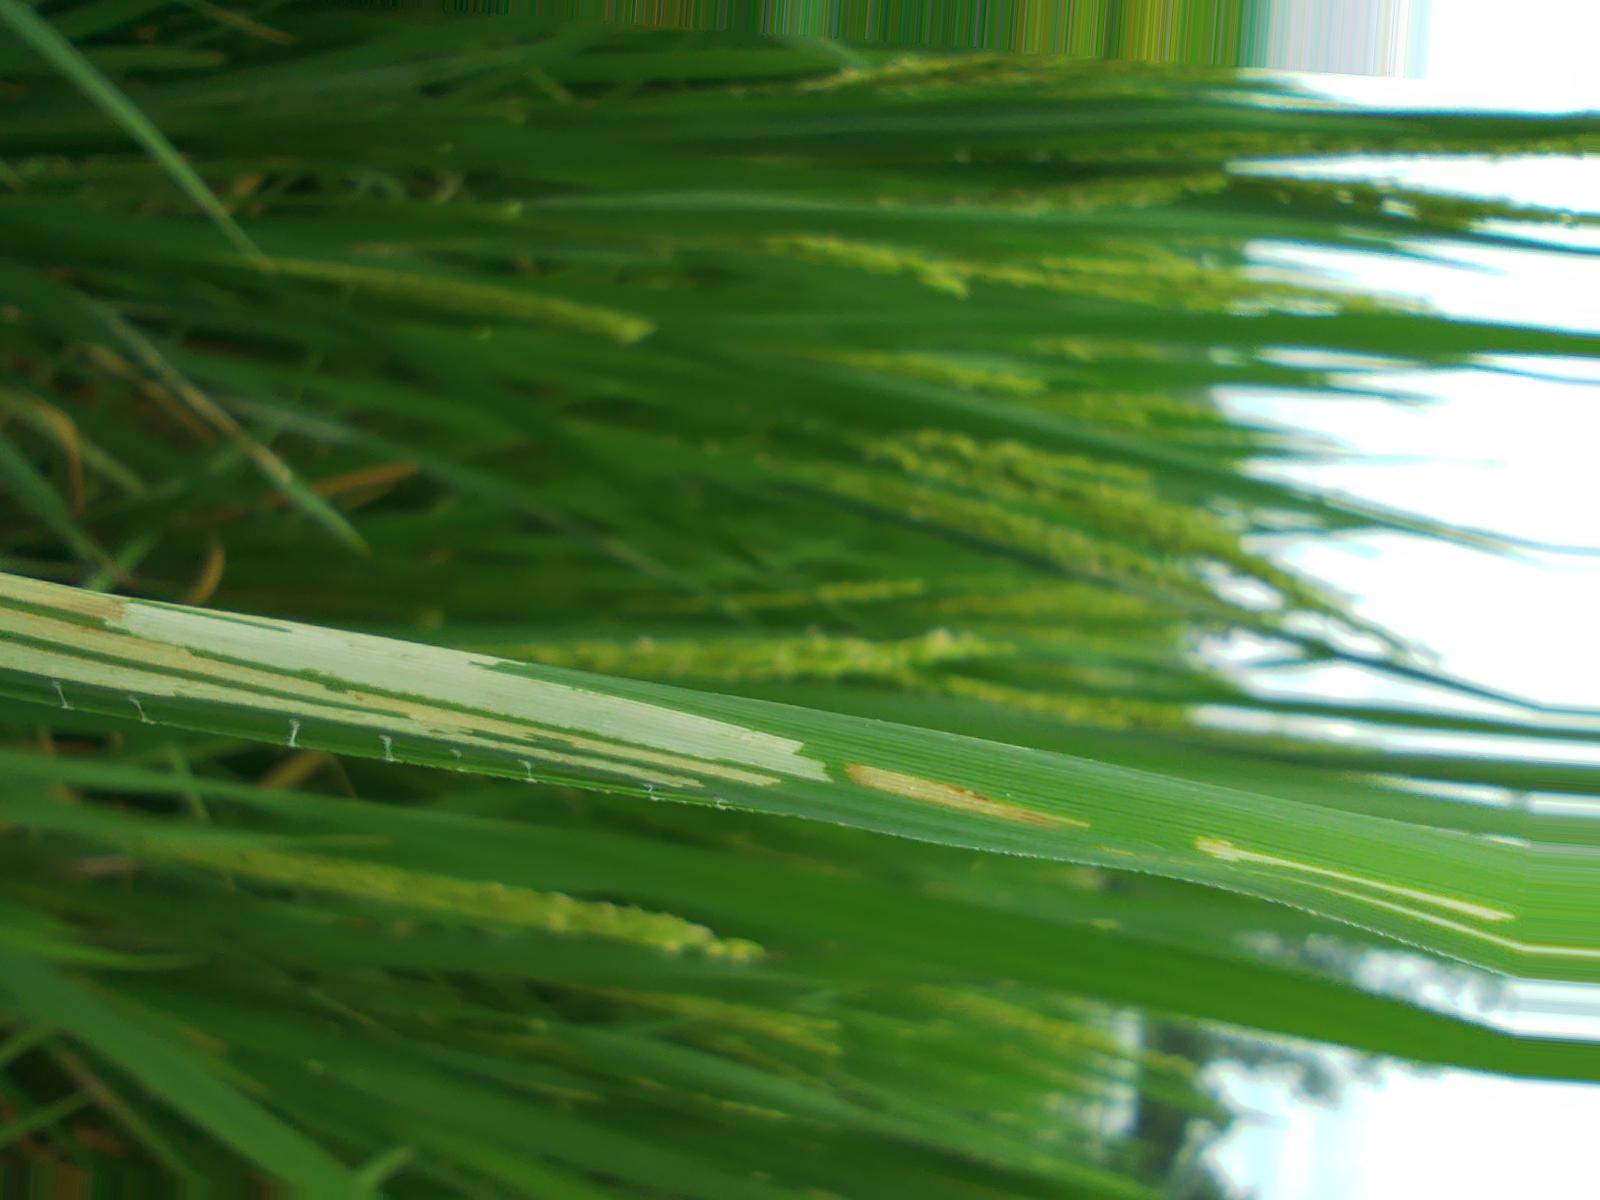
Nhãn: Sâu gai ( Hispa )